Gainestown Methodist Church and Cemetery

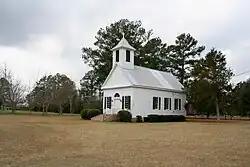

The Gainestown Methodist Church and Cemetery is a historic United Methodist Church building and its adjacent cemetery in Gainestown, Alabama, United States. It was added to the National Register of Historic Places on July 28, 1999, due to its architectural significance.